Hodokubo Station

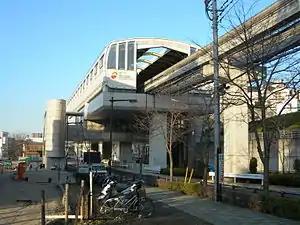
Hodokubo Station

is a station on the Tama Toshi Monorail Line in Hino, Tokyo, Japan.